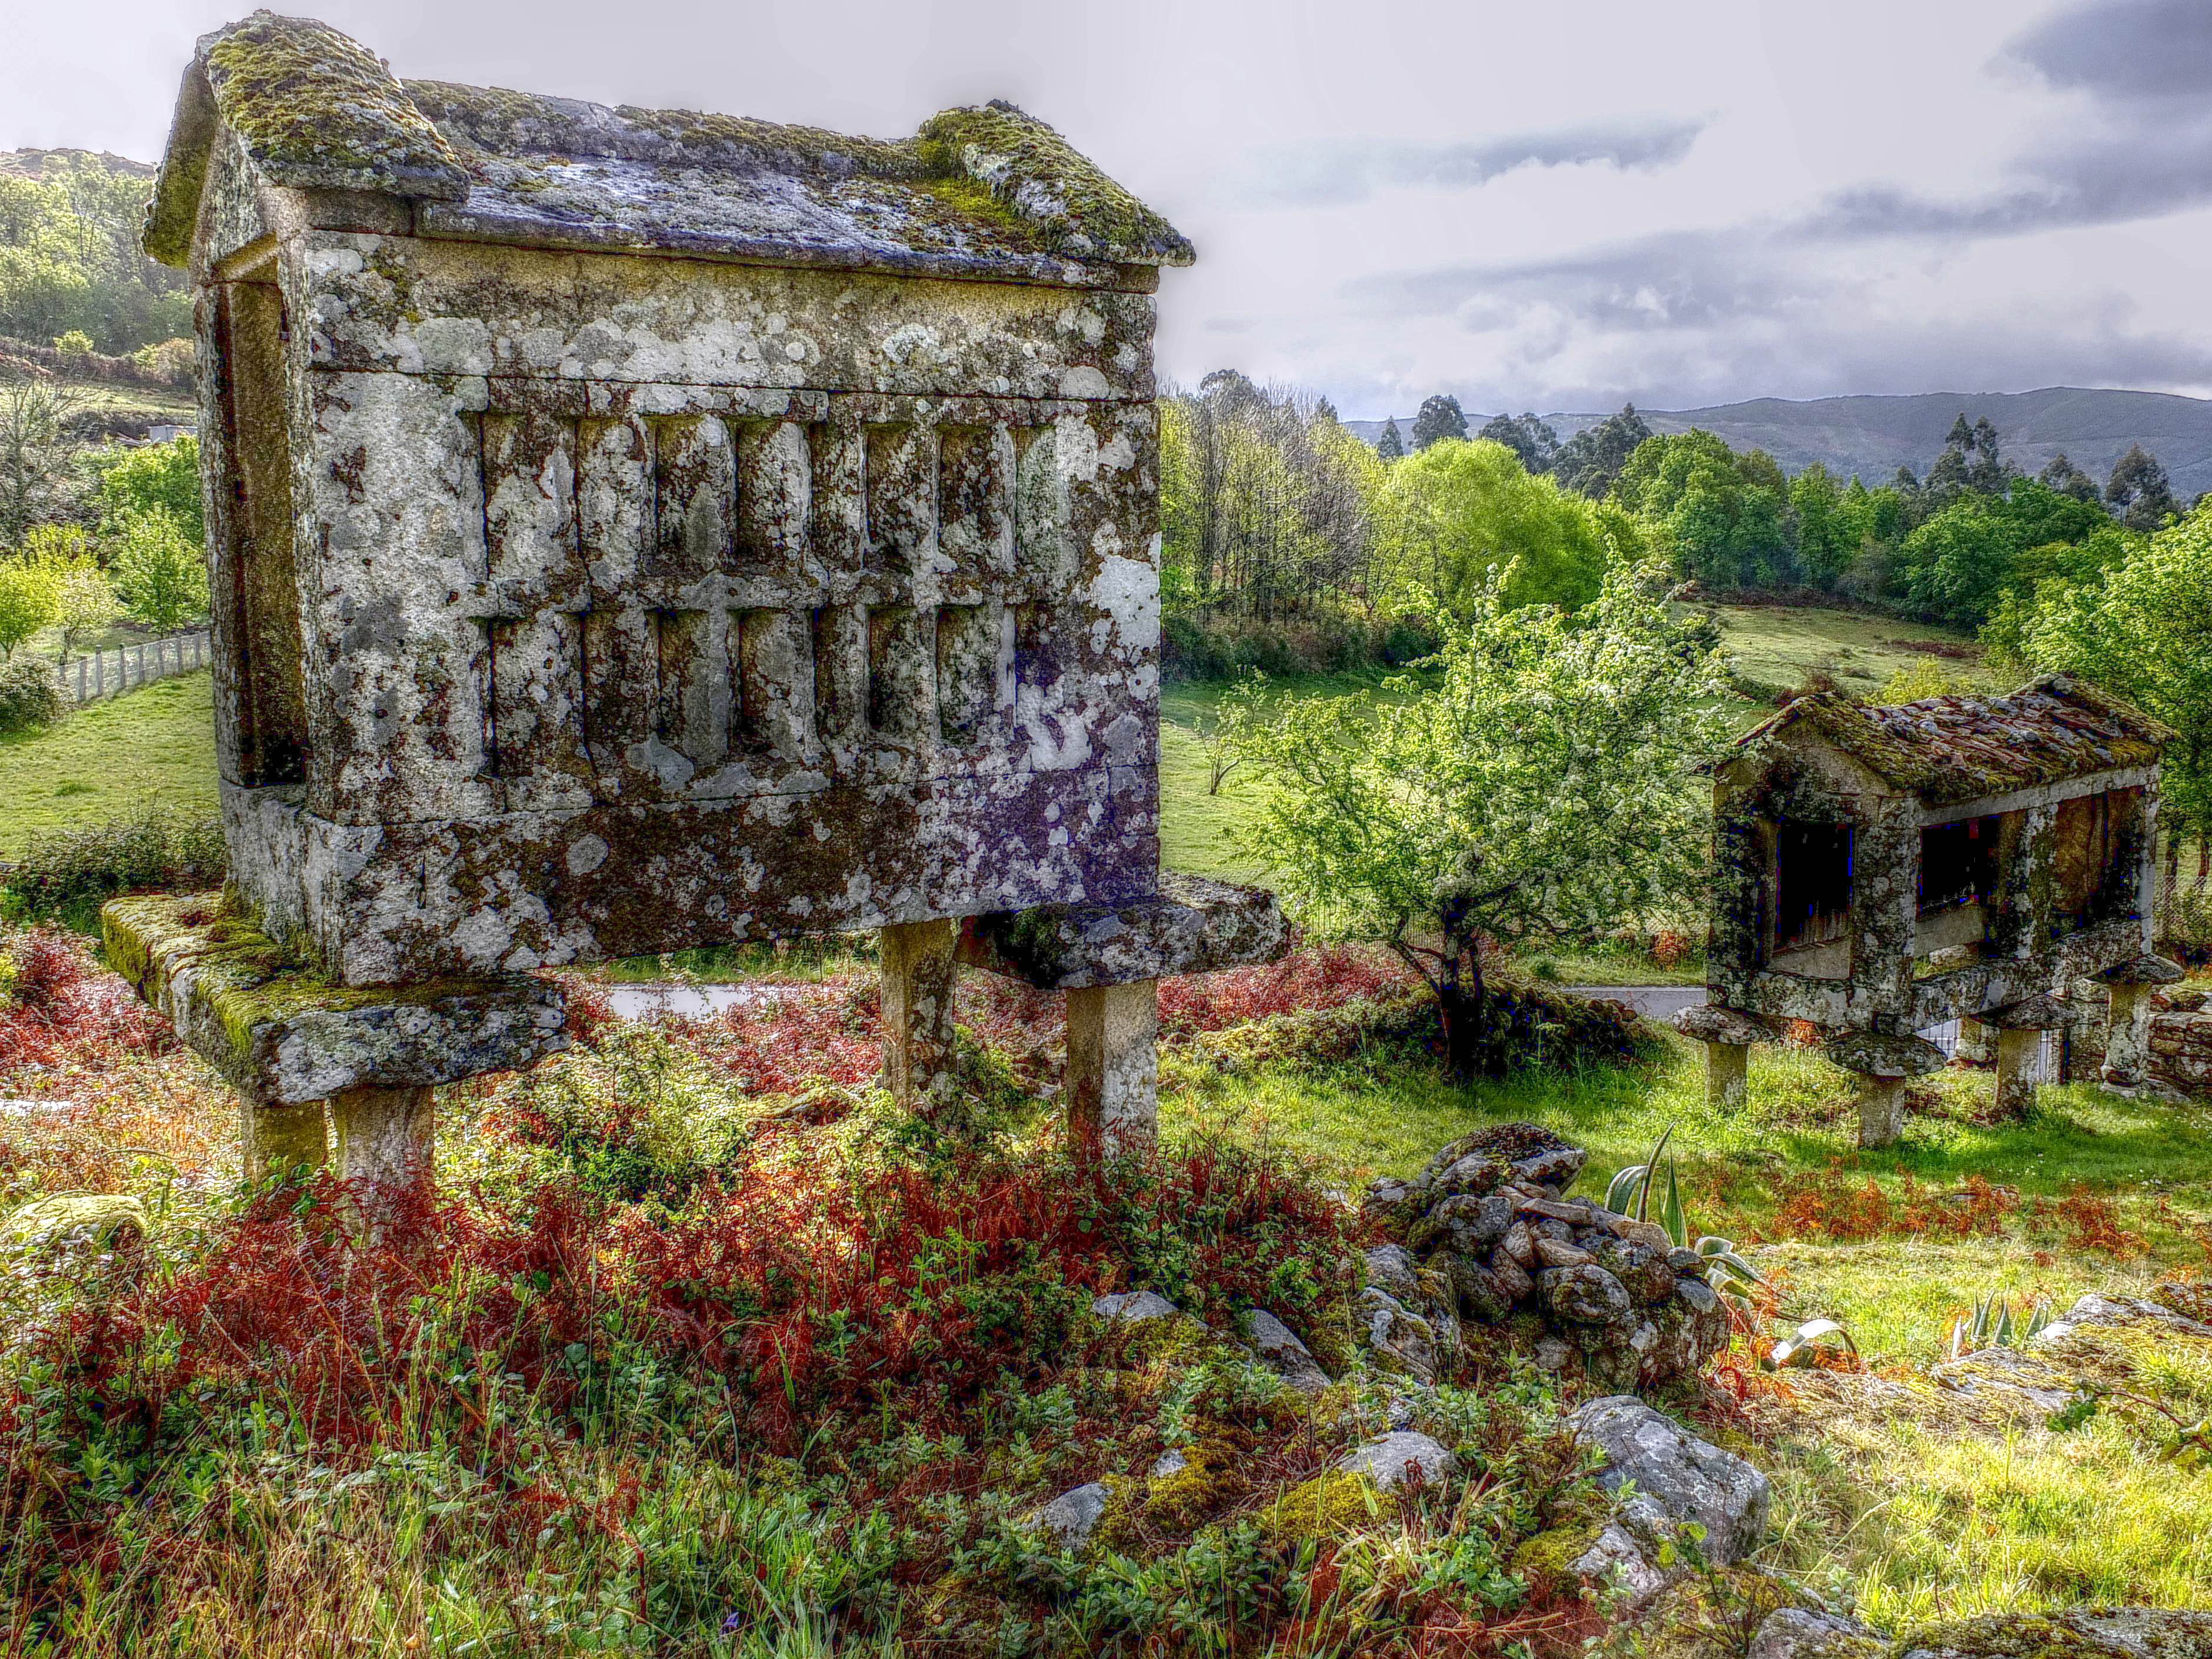
rock, building, hut, village, terrain, ruins, monastery, estate, rural area